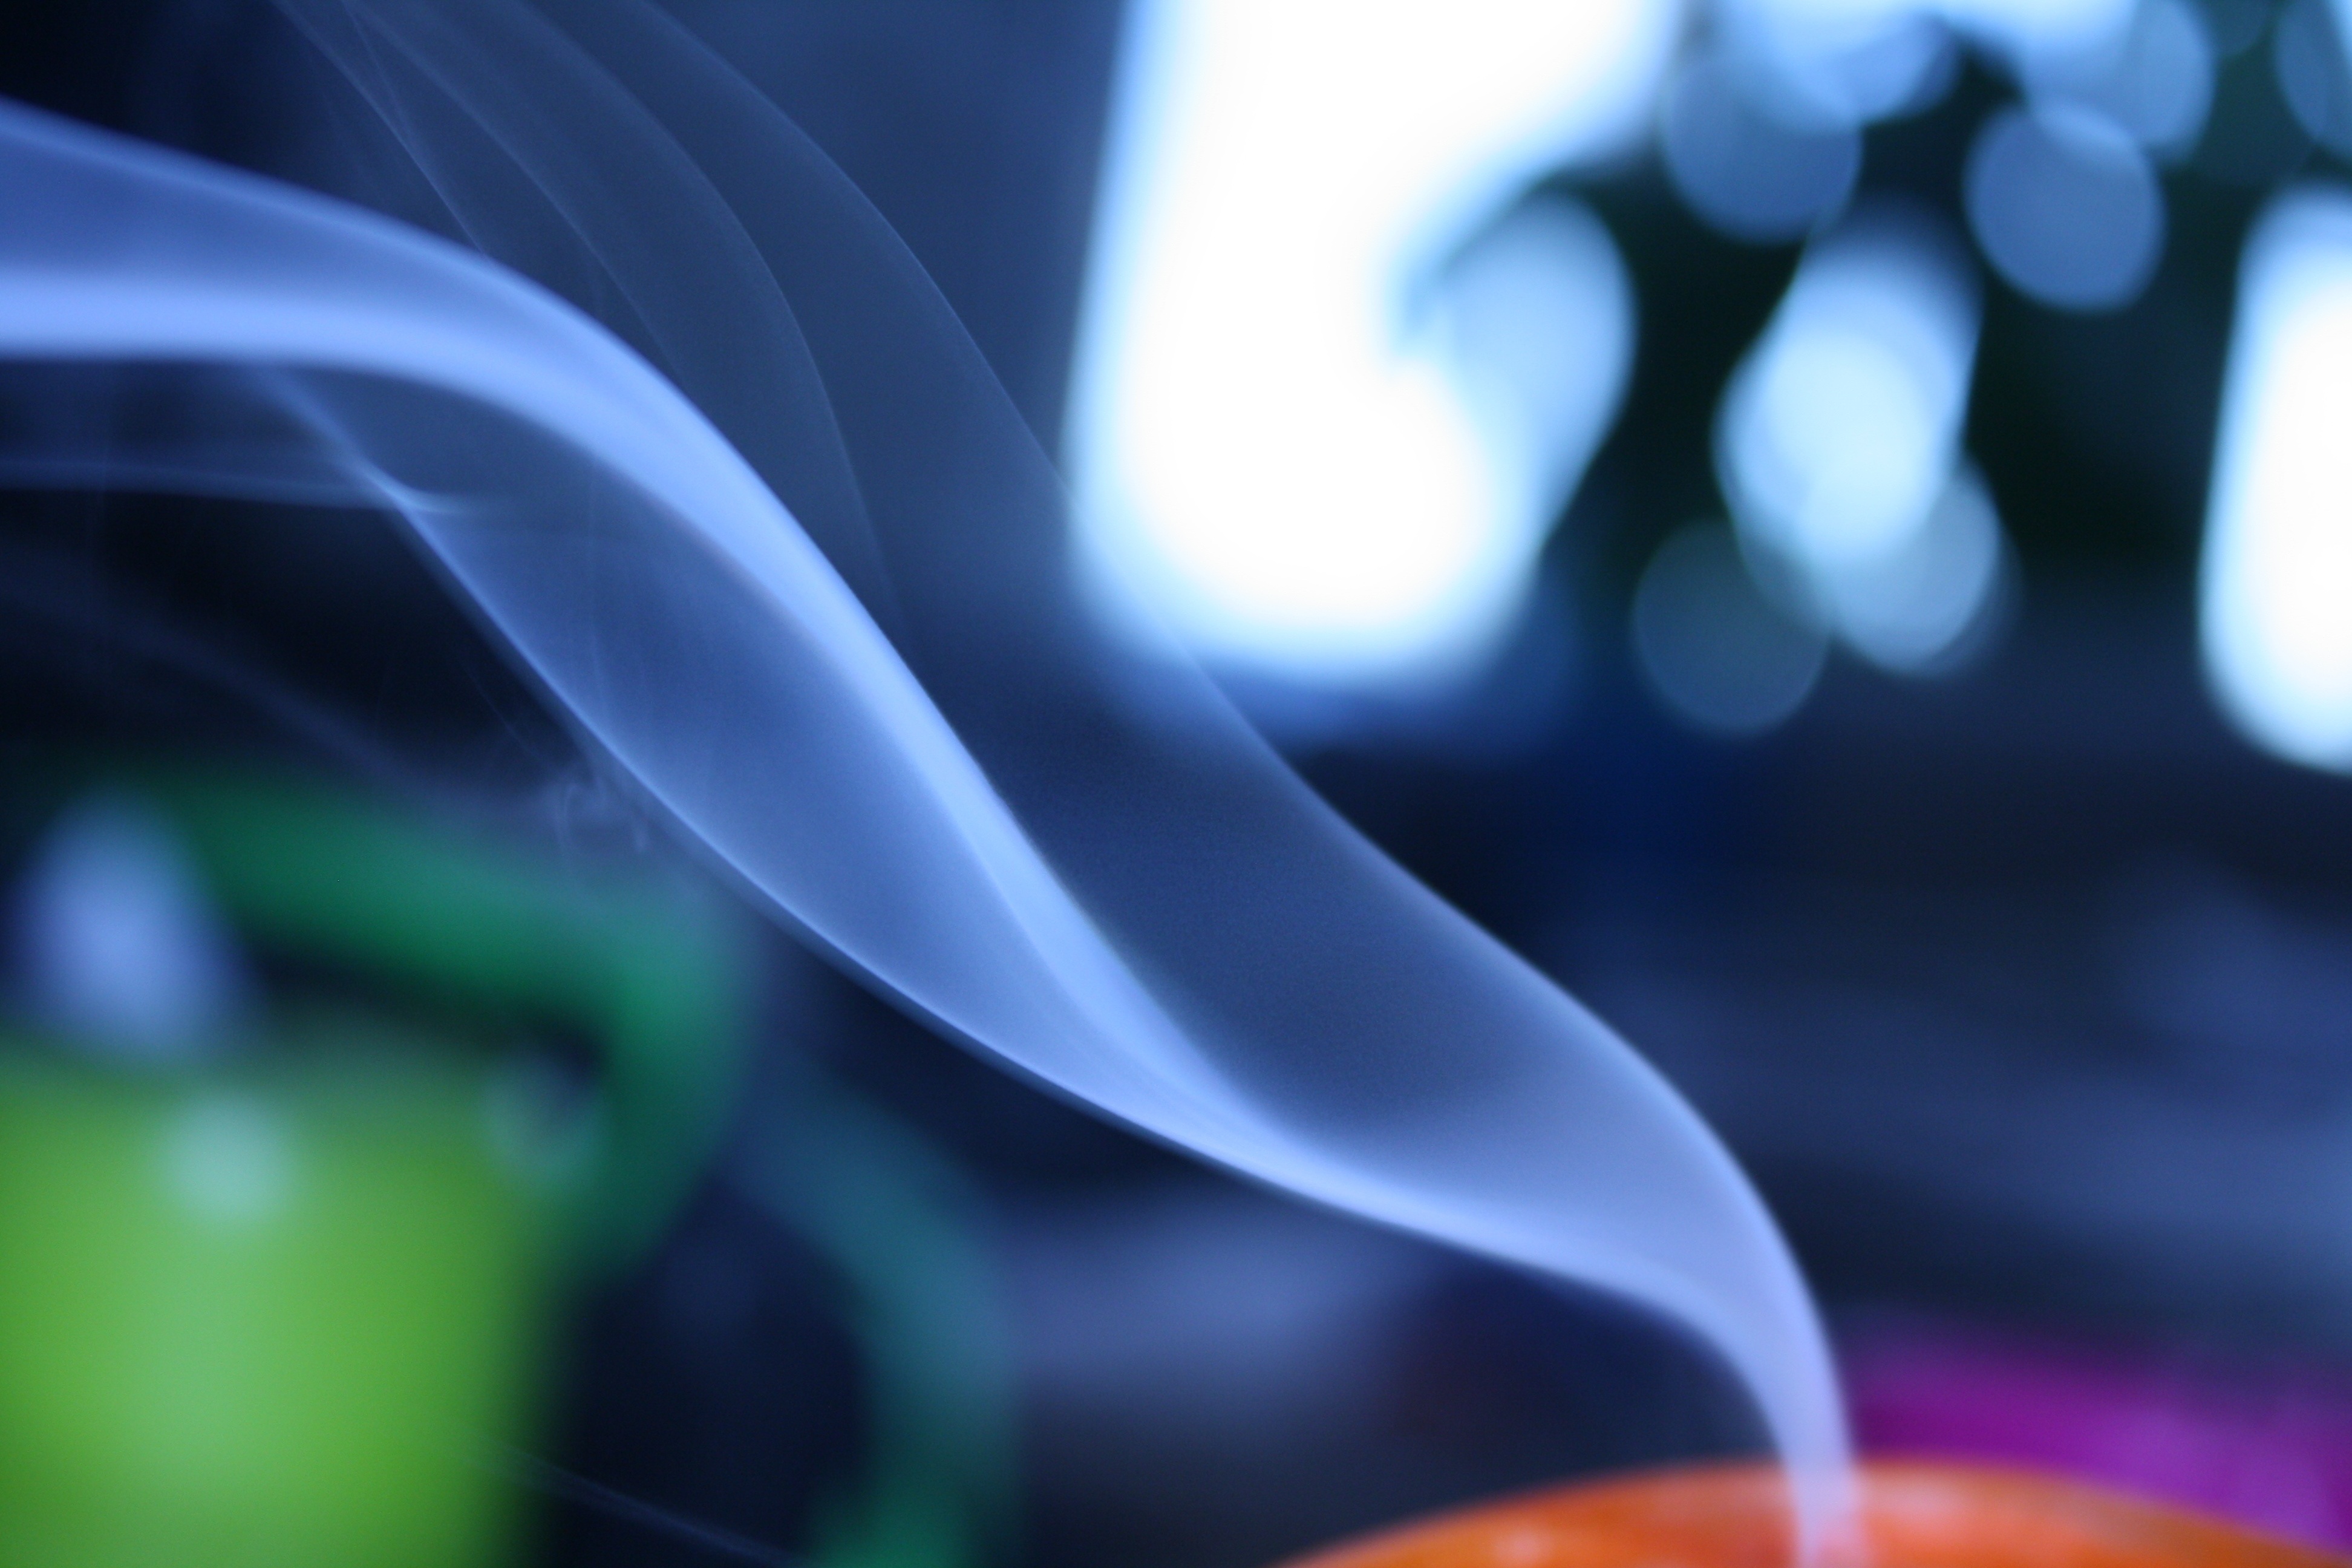
light, sunlight, leaf, flower, petal, smoke, color, flame, fire, blue, candle, burnt, close up, candlelight, macro photography, fumes, extinguish, computer wallpaper